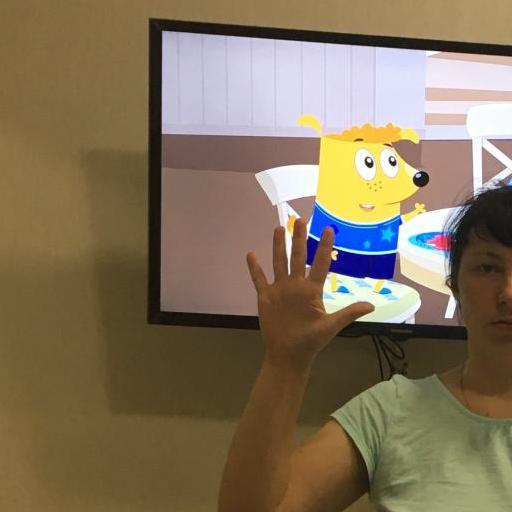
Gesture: palm